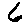
Label: 6